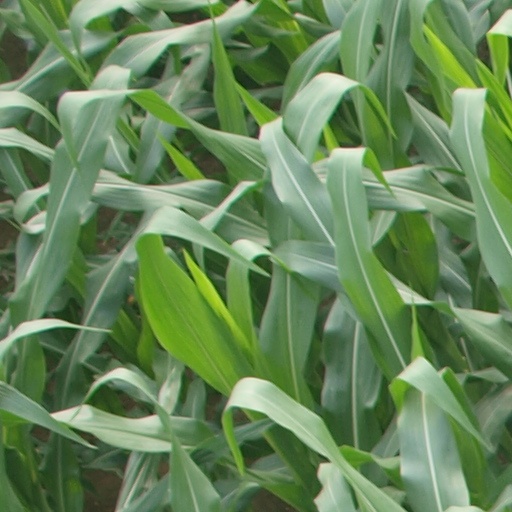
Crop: maize; corn